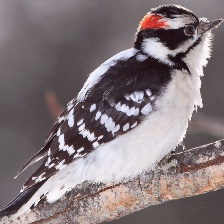
Species: DOWNY WOODPECKER
Scientific name: PICOIDES PUBESCENS